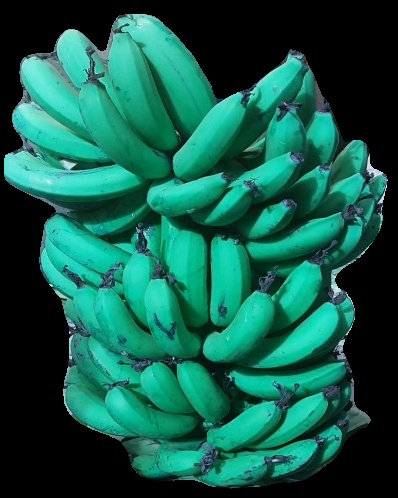
Variety: pachbale
Grade: grade3